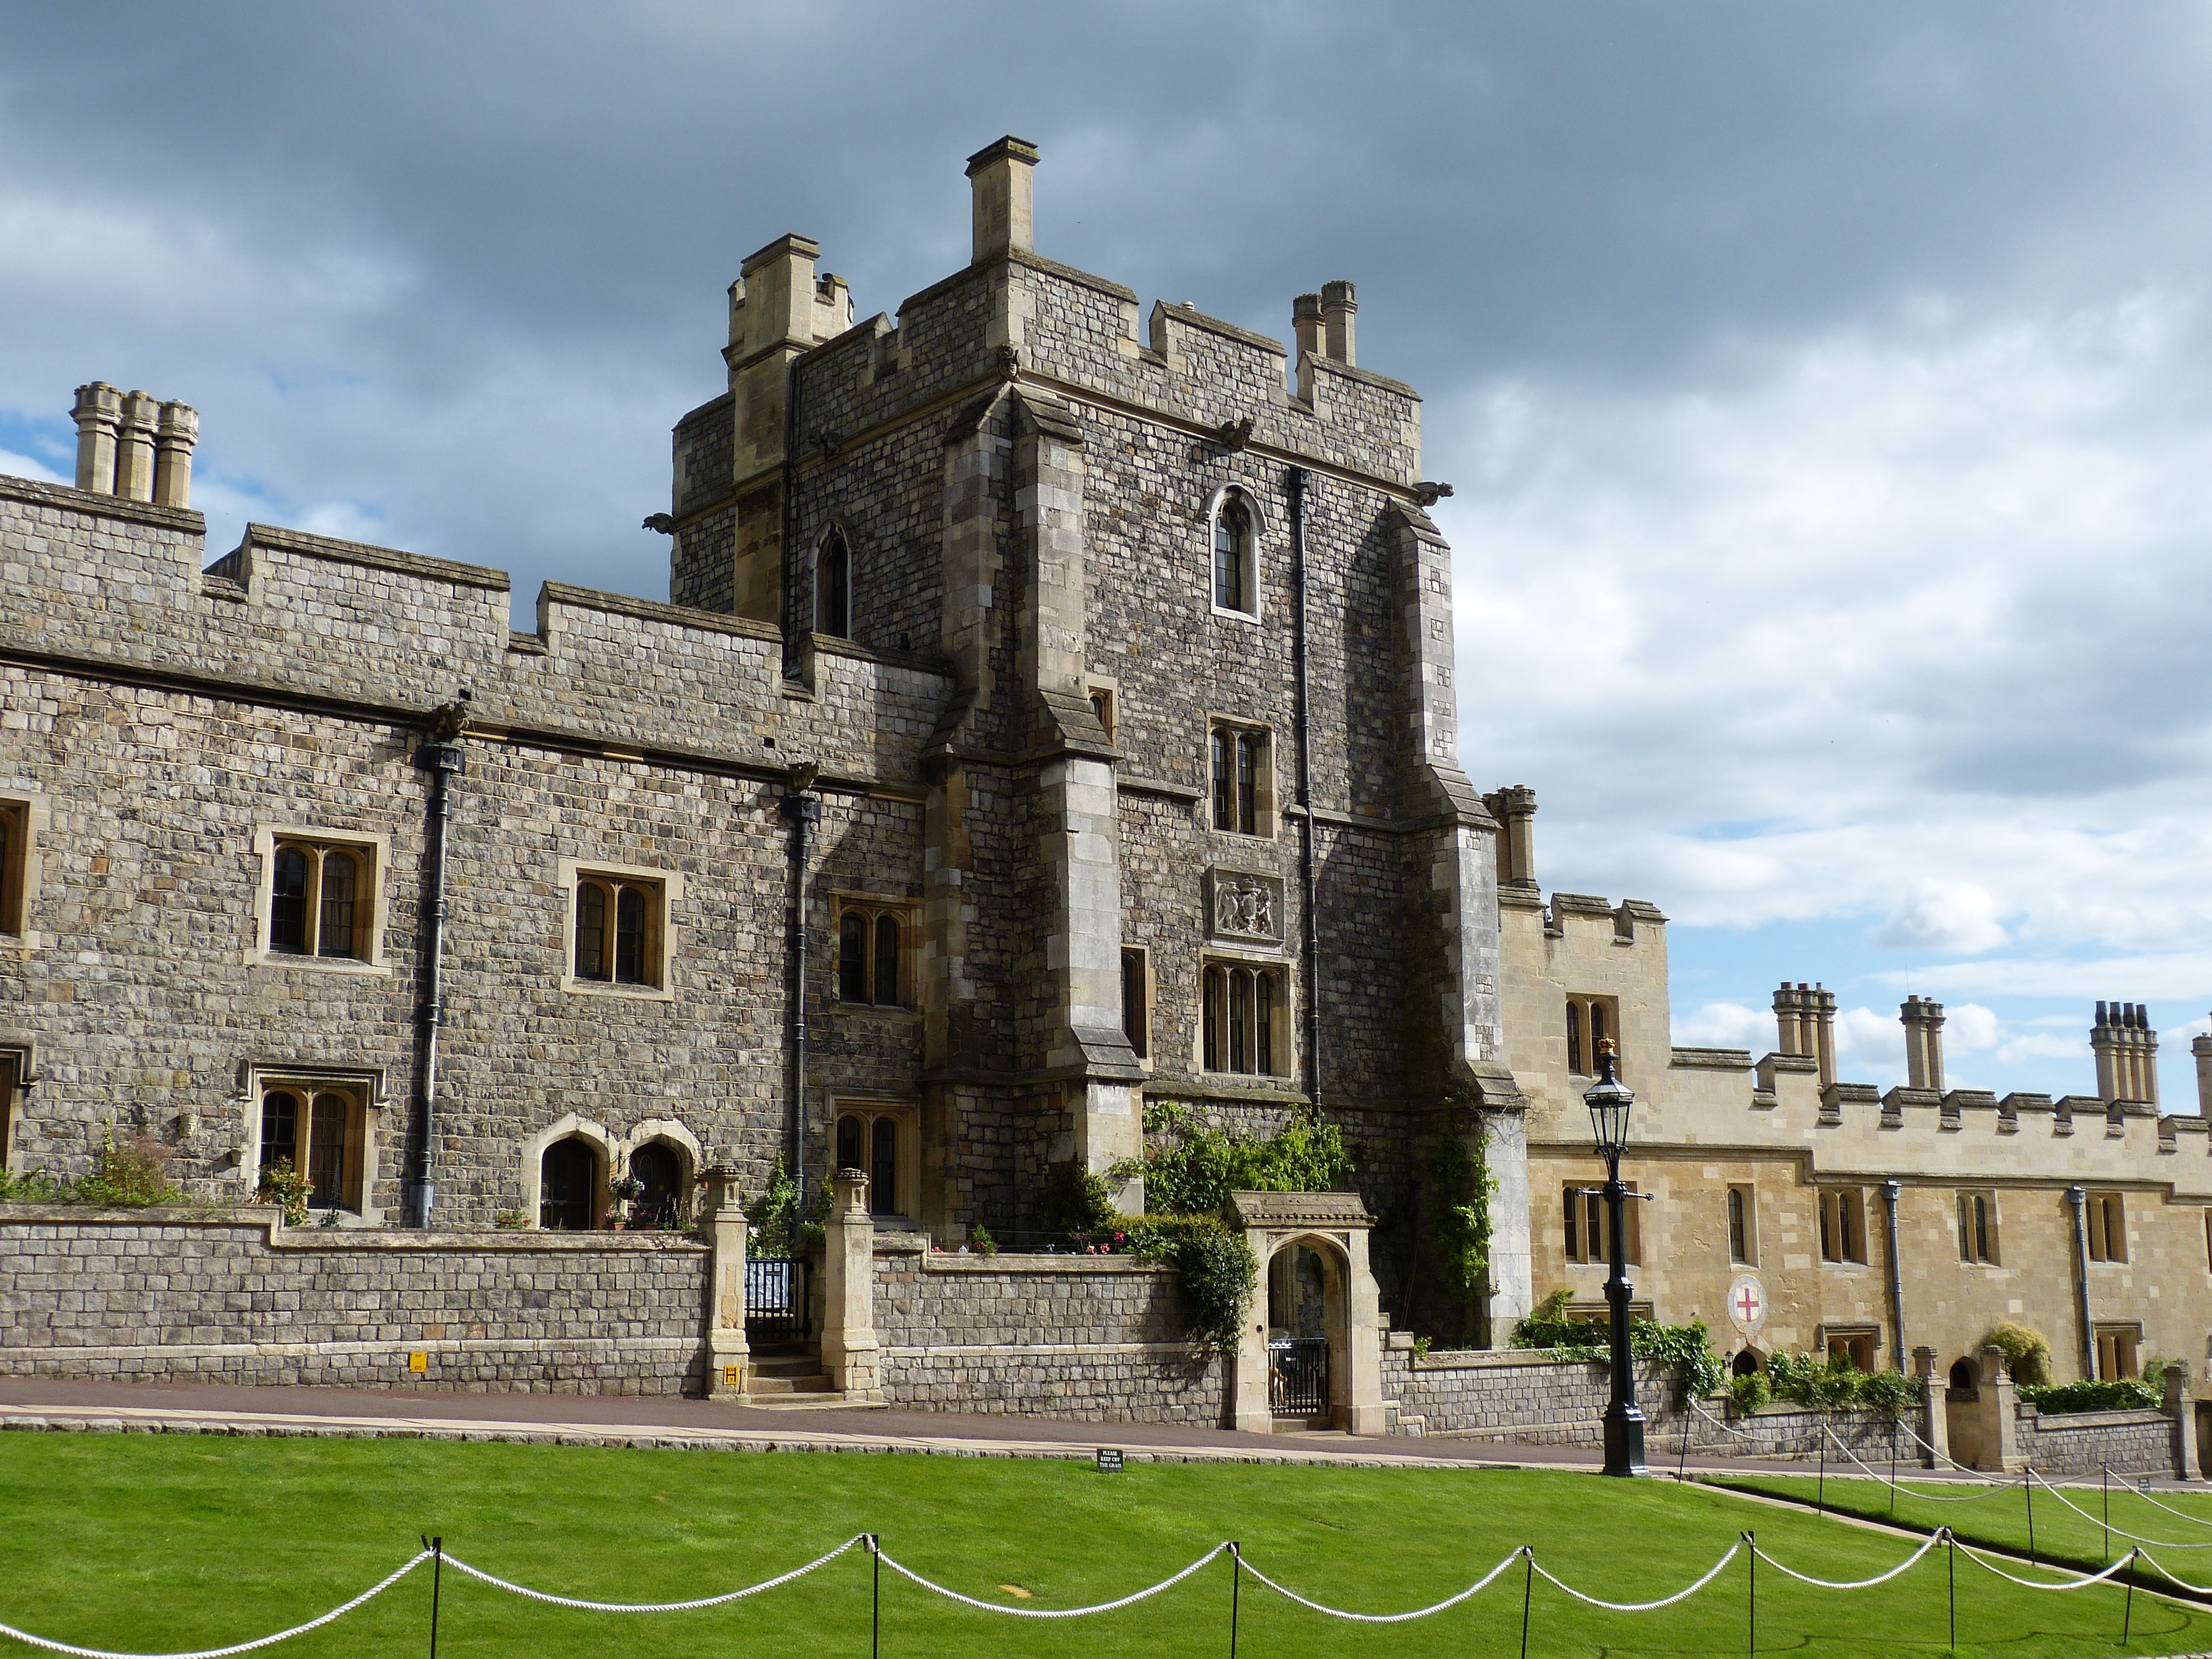
architecture, building, chateau, palace, wall, tower, castle, facade, church, tourism, place of worship, england, london, monastery, abbey, estate, input, historically, middle ages, windsor, united kingdom, manor house, windsor castle, stately home